Mikiki

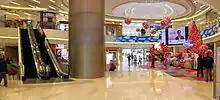
Mikiki's atrium

Mikiki is a shopping centre in San Po Kong, Kowloon, Hong Kong. It is owned by Sun Hung Kai Properties. Mikiki is directly connected to The Latitude, a private housing estate that was also developed by Sun Hung Kai Properties. Mikiki does not have a Chinese name, and its English name is based on the Japanese word for "knowledge". Mikiki covers an area of 200,000 square feet and has been opened to the general public since July 2011. Its official opening date was on 30 October that year. The mall is managed by Sun Hung Kai Properties and Hong Yip Service Co Ltd.